Battle of Debrecen (1849)

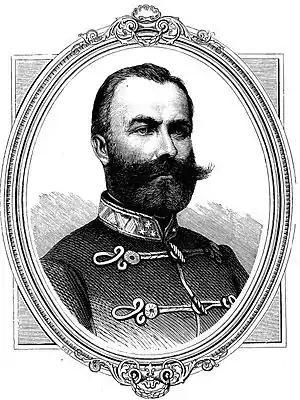
Máriássy János

As the Muslim cavalry chased the Korponay division, causing them heavy losses, the 3. light cavalry attacked the Hungarian center represented by the Bobich division from the flank and from the back, while the 7. and 8. infantry divisions charged against them from the front, causing them to rout after suffering heavy losses. In the generalizing chaos the Defense Battalion of Hont County defending the Kokasló was attacked by the charging Russian infantry and cavalry units, which defended themselves heroically for a while, but the impetuous assault of the Russian cavalry swept them away, killing, among many others, their leader, captain Pintér. Many of this battalions soldiers became prisoners, while the others joined the retreating troops. Seeing the developing panic, the 2 companies of the 89. battalion from the Nagyerdő forest retreated towards Nagyléta.